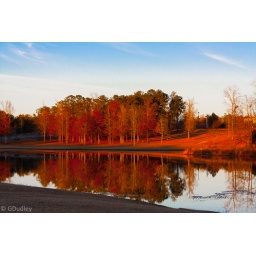
Day 3/365Lake across the street from my office. I notice the reflection in the water every time I leave work.